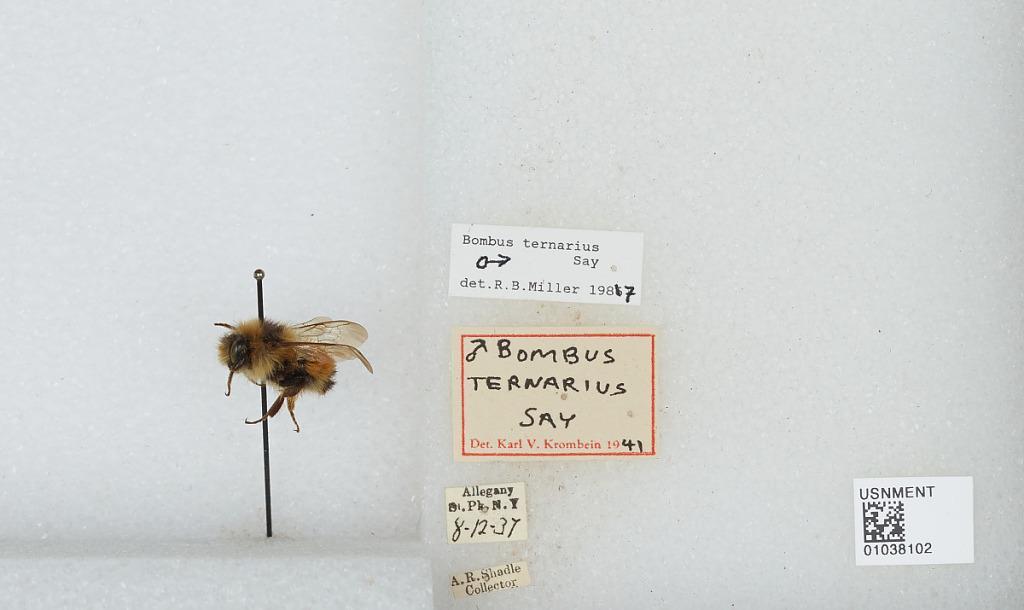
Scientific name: Bombus (Pyrobombus) ternarius Say
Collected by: A. Shadle
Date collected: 1937-8-12
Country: United States
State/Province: New York
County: Cattaraugus
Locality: Allegany State Park
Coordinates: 42.0997, -78.7492
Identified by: Krombein, Karl V.